A631 road

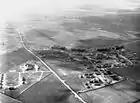
RAF Hemswell in c. 1941 with the route passing east–west, to the left of the picture; the airfield had squadrons 61 and 144, both flying Hampdens with 5 Group

The road becomes dual carriageway again as the road follows the Beckingham Bypass, then reaches another roundabout with the A620, from the south (and for Retford). The road continues as dual carriageway, crossing the Doncaster to Lincoln Line, with the former road being "Ramper Road" to the south, and becomes the single carriageway "The Flood Road", on the former route, being the Beckingham-Saundby parish boundary. Approaching Gainsborough it passes the Stonehouse "Trent Port". Crossing Trent Bridge, Gainsborough it enters West Lindsey and Lincolnshire. It then goes through Gainsborough, meeting two spurs of "Lea Road" (A156) and "Trinity Street" (A159) at a roundabout. There is an exit for "Thorndike Way", the A631 Gainsborough Relief Road, started by Tarmac in late 1972, and opened on Friday 10 May 1974. Lindsey County Council intended to continue the dual carriageway all the way to the A15 at Caenby Corner. On the southern relief road, it passes The Gainsborough Academy (former Trent Valley Academy) to the south, and there is a right turn at traffic lights for "Heapham Road". "Corringham Road" (B1433), the former route, is to the left, and nearby is the Road Safety Markings Association.